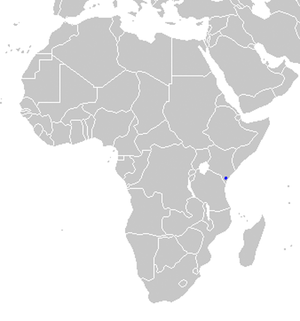
Boulengerula taitana est une espèce de gymnophiones de la famille des Herpelidae.